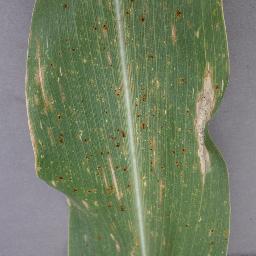
Label: Corn_(Maize)___Gray_Leaf_Spot_(Cercospora)